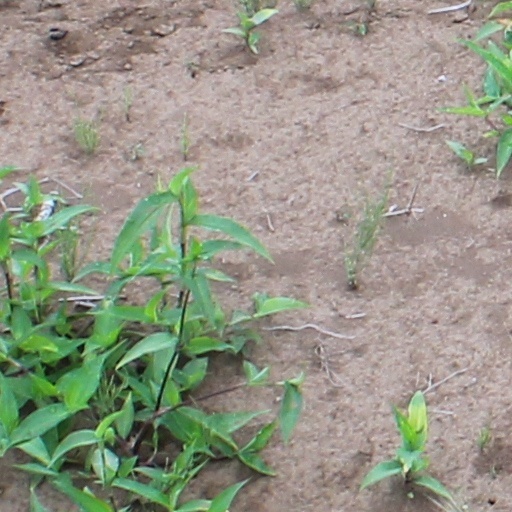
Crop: wheat